G75 Lanzhou–Haikou Expressway

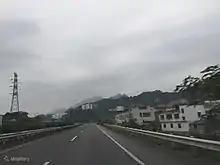
G75 near Duyun

The expressway is complete in Guizhou. The portion of it connecting Guiyang and Zunyi is referred to as the Kaima Expressway.